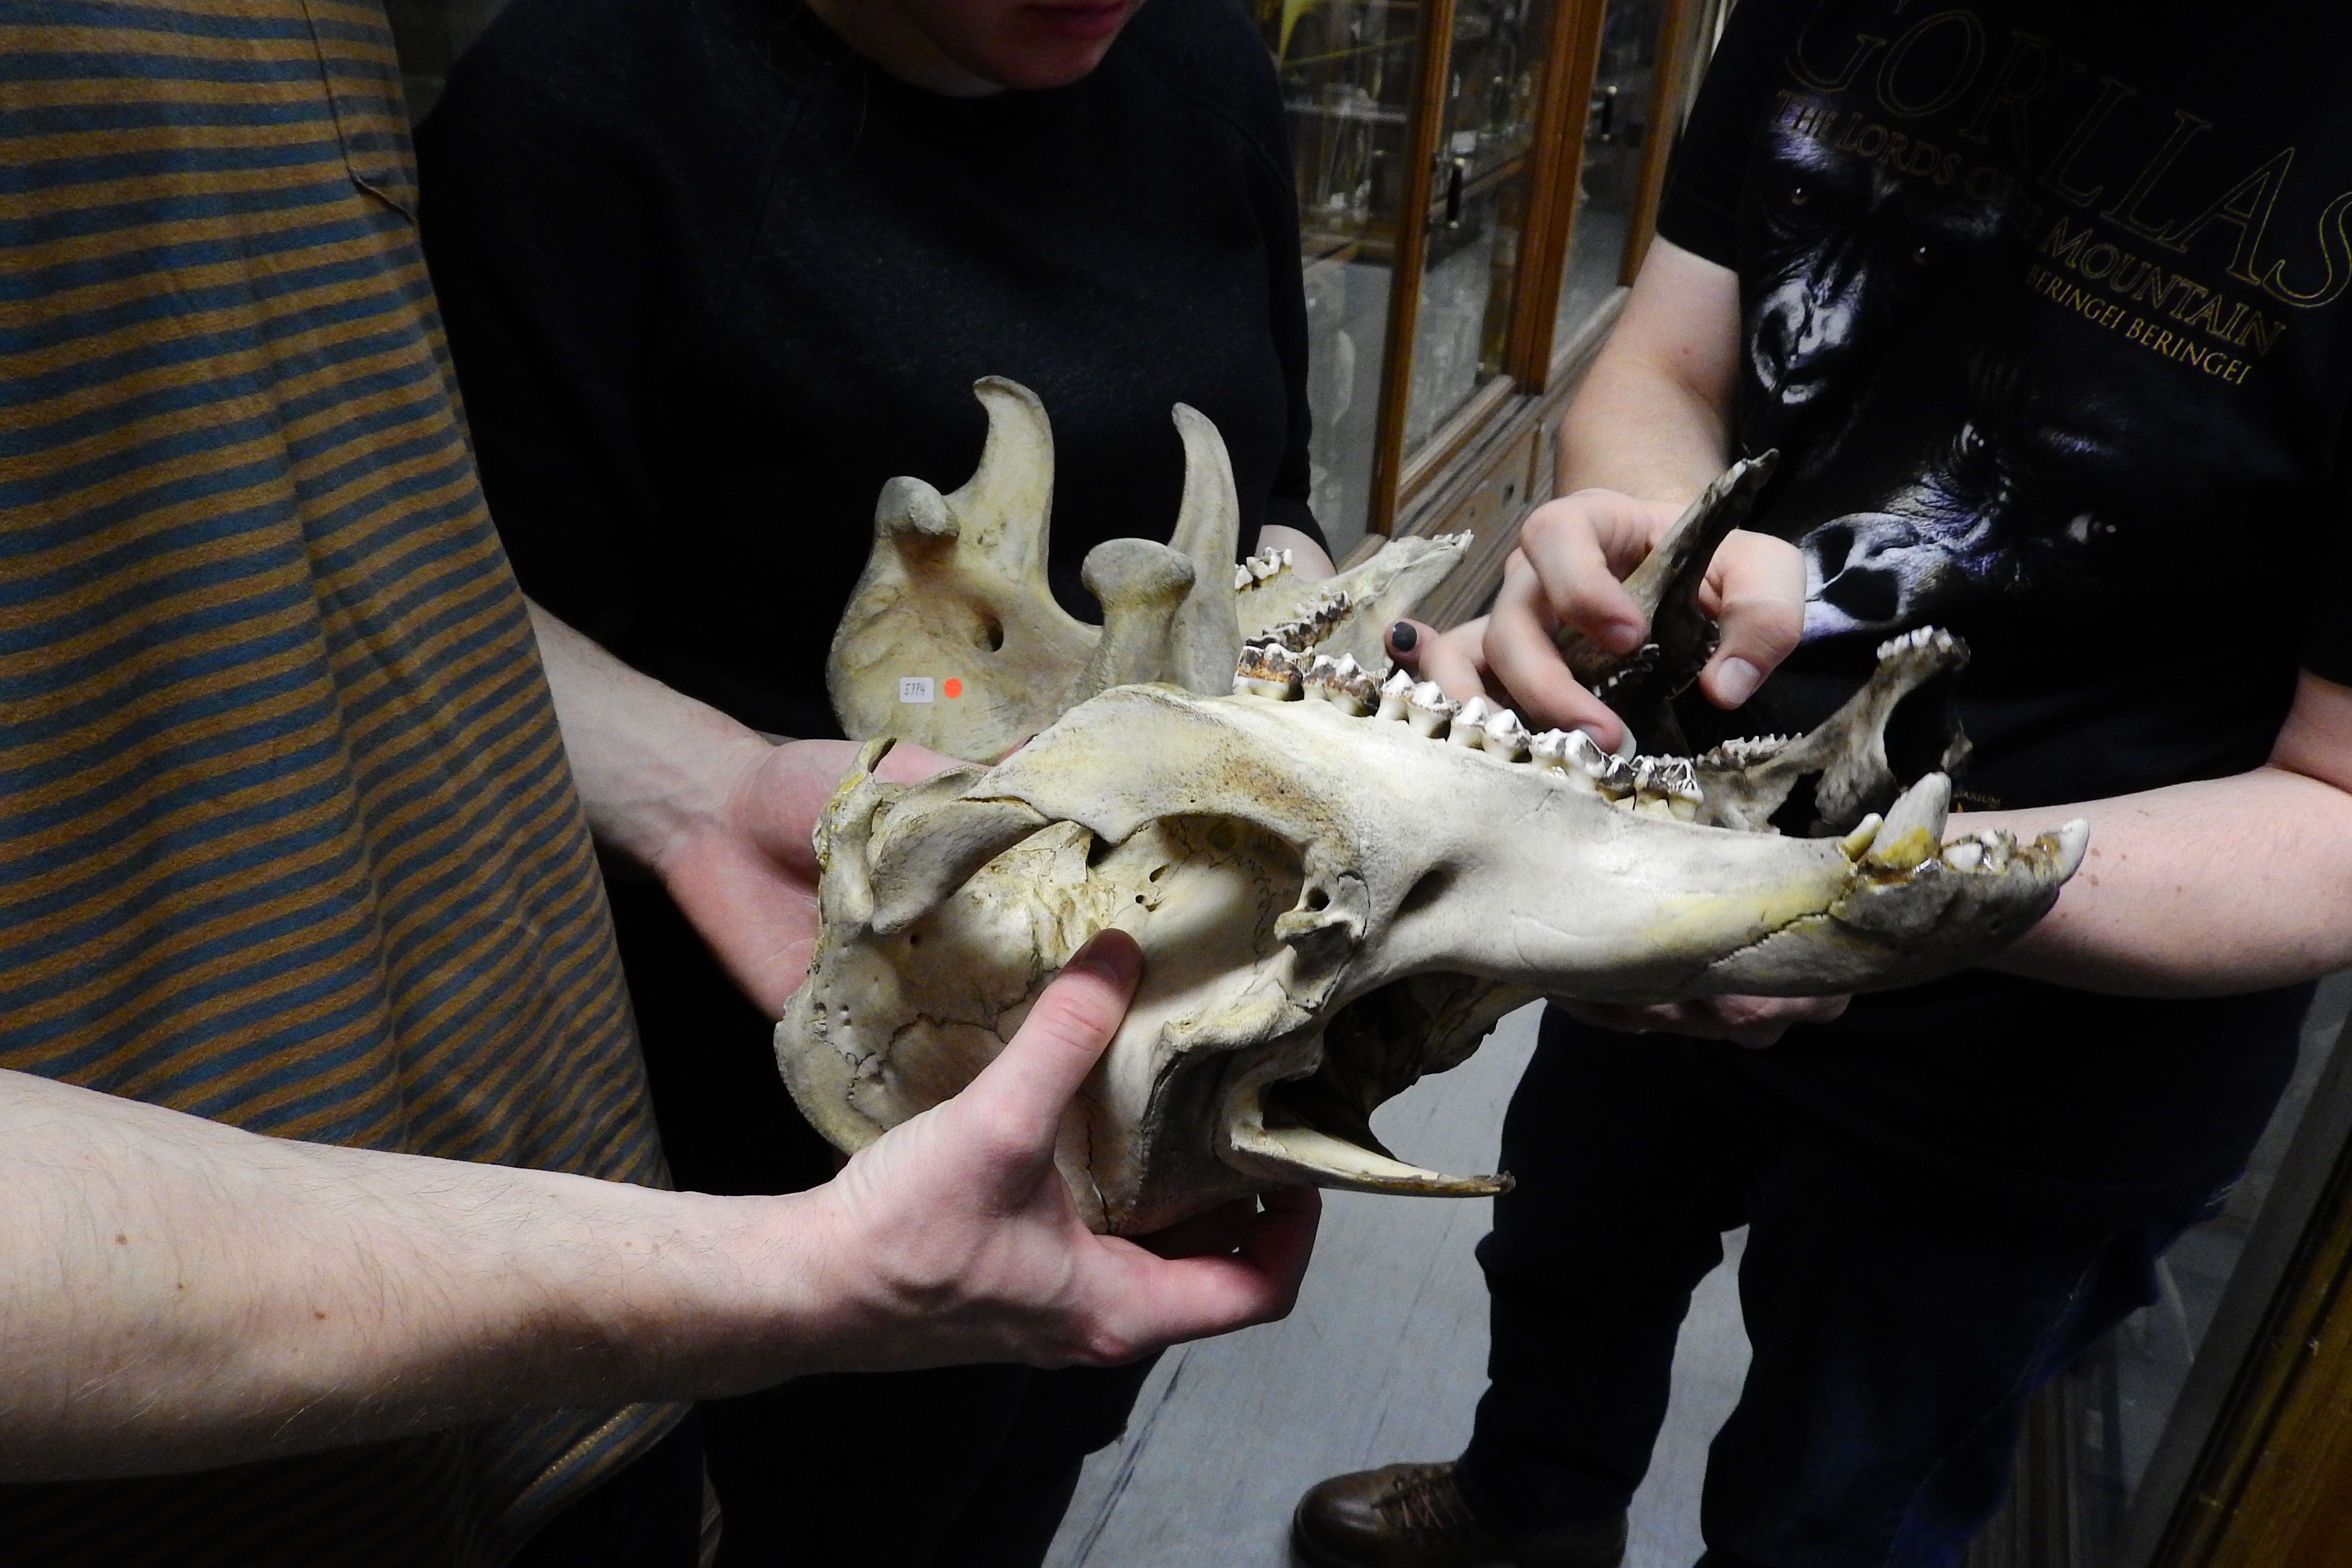
skull, head, skeleton, anatomy, teeth, carving, jaw, animal skull